Metro 2034

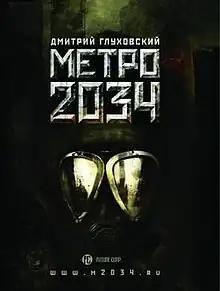
Original Russian edition cover

Metro 2034 is a 2009 post-apocalyptic science fiction novel in the "Metro" series, written by Russian author Dmitry Glukhovsky as a sequel to his earlier "Metro 2033". It later received its own sequel with the release of "Metro 2035".